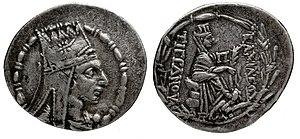
Title